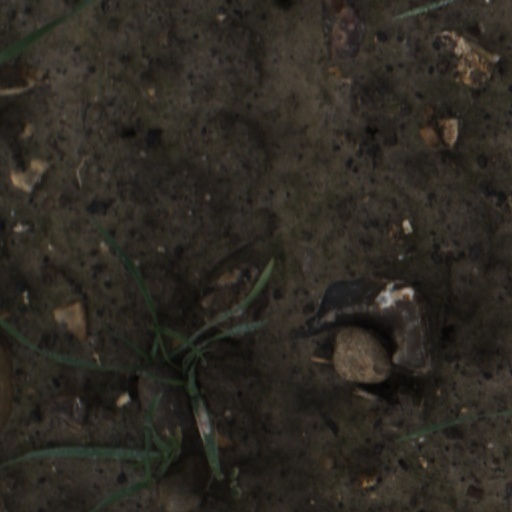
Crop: wheat